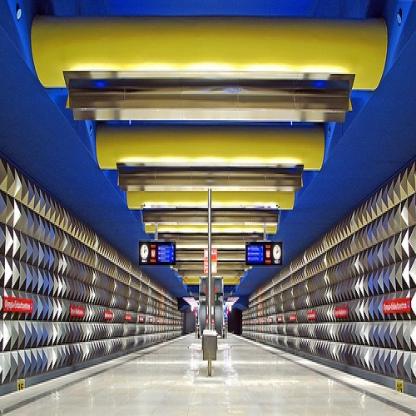
Scene: Indoor